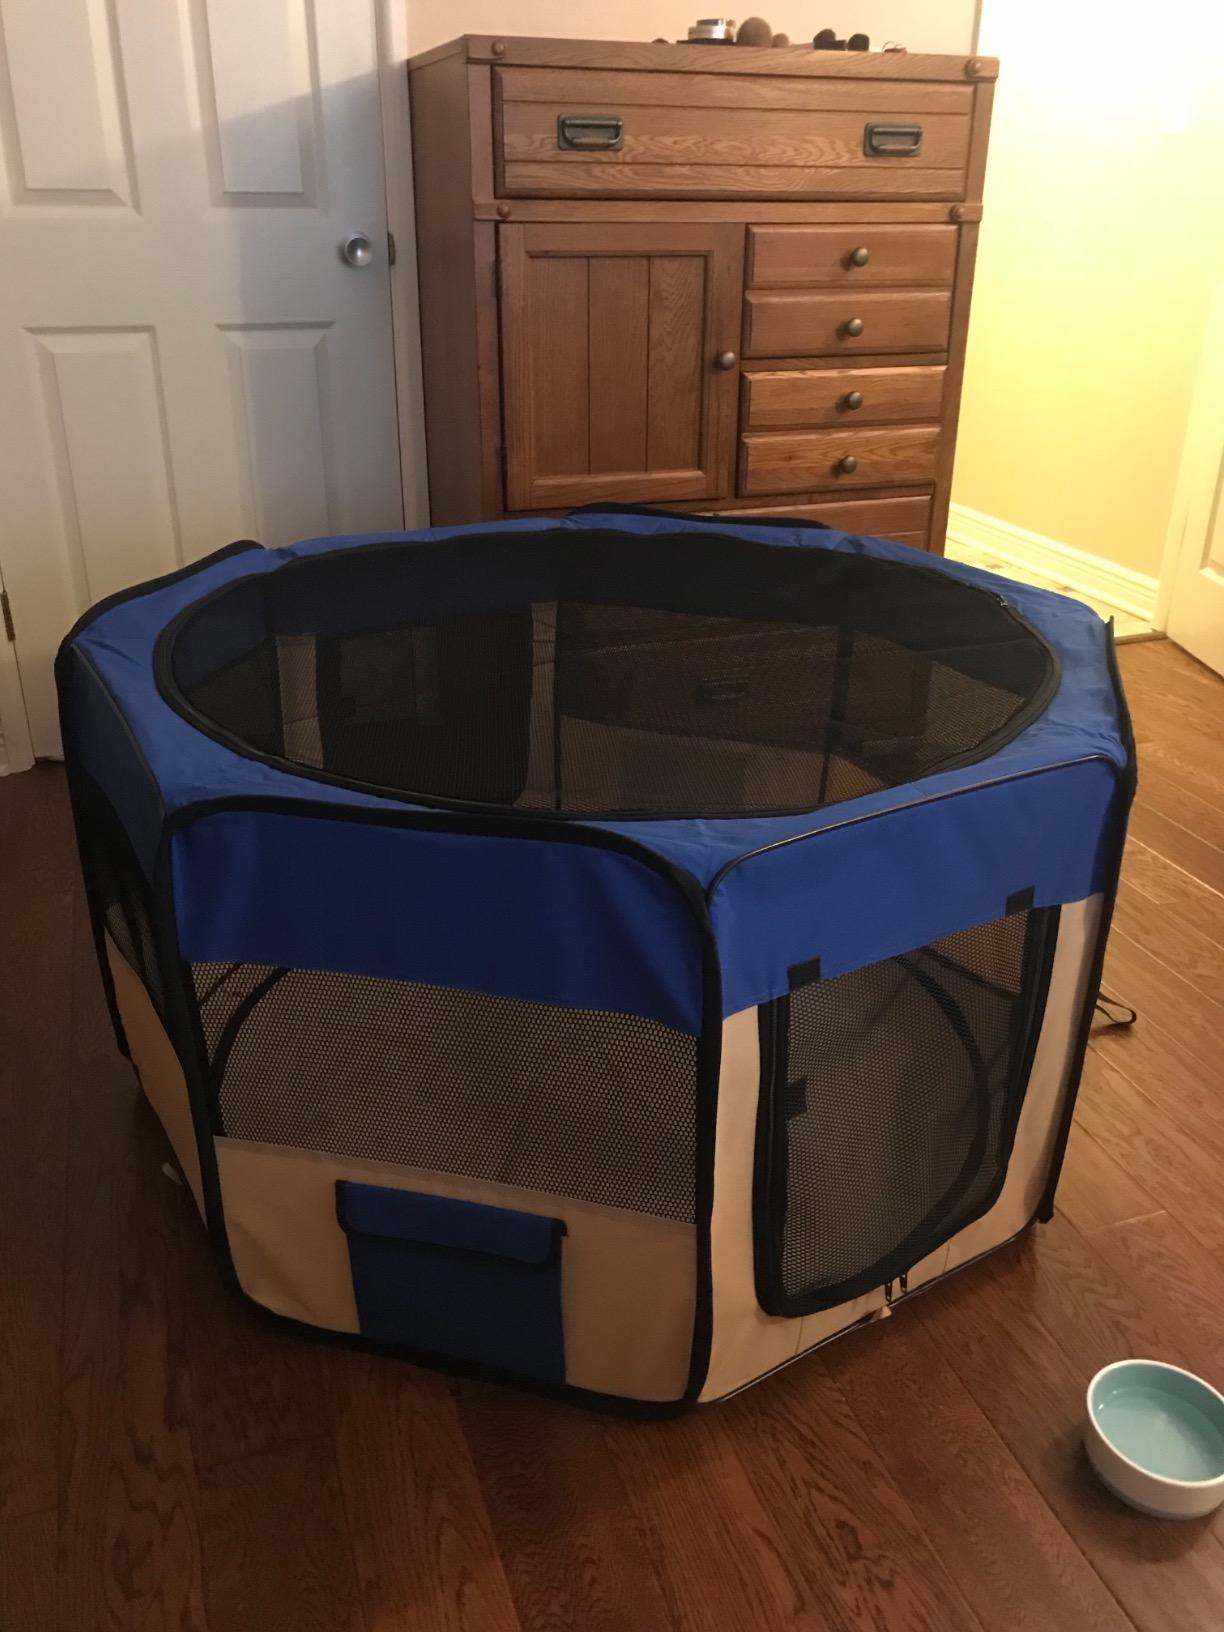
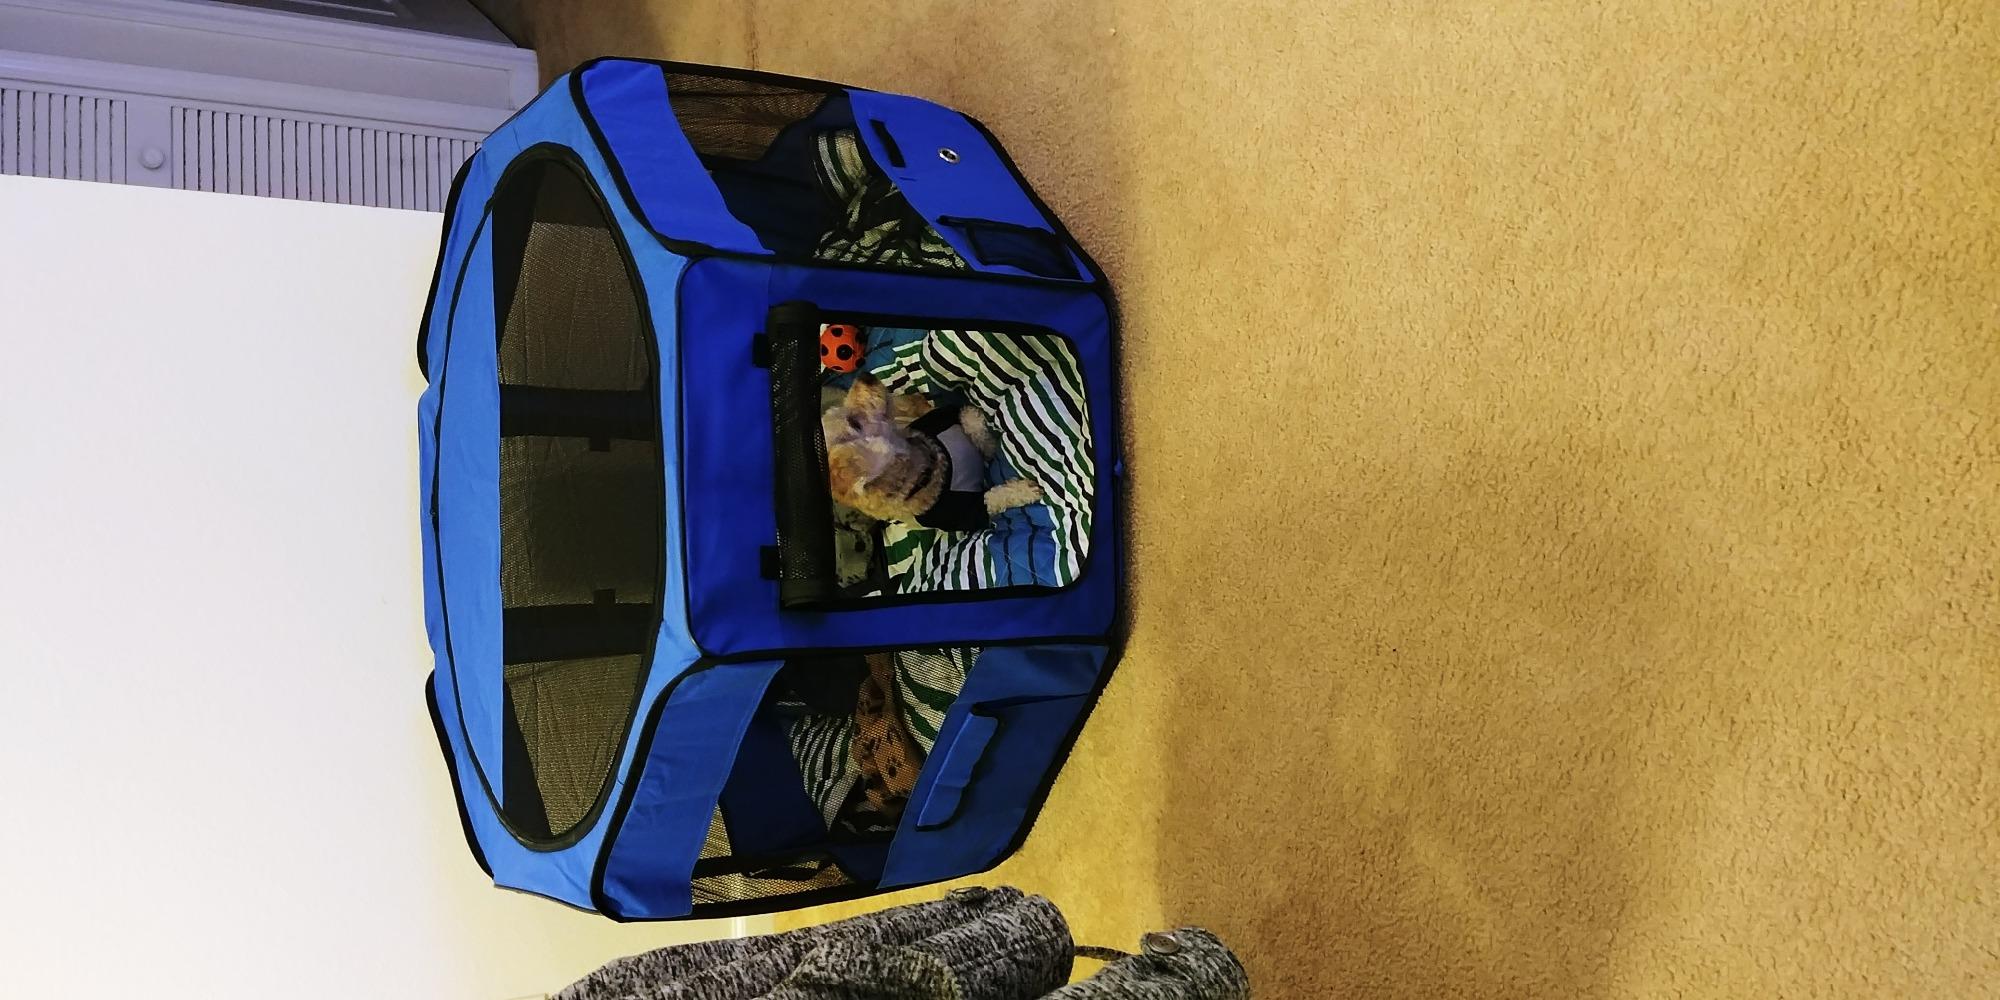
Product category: items_kennel
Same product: no